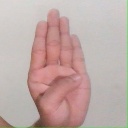
अक्षर: ब